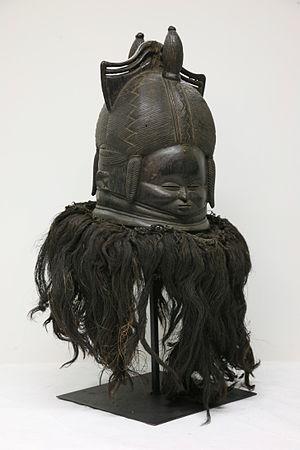
Les Mendé sont une population mandingue d'Afrique de l'Ouest vivant en Sierra Leone, au Liberia et en Guinée.
La culture de la Guinée, pays d'Afrique de l'Ouest, désigne d'abord les pratiques culturelles observables de ses 13 000 000 d'habitants.